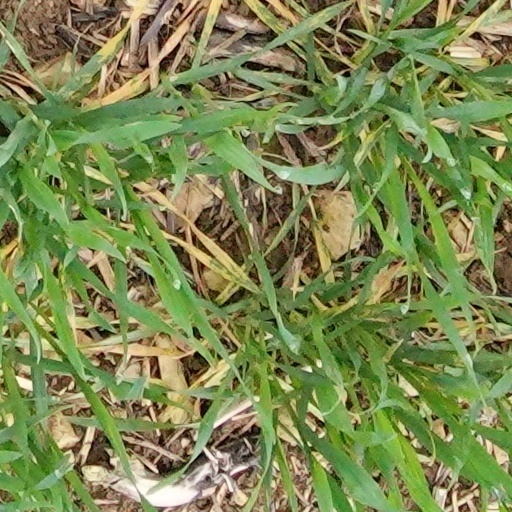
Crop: wheat